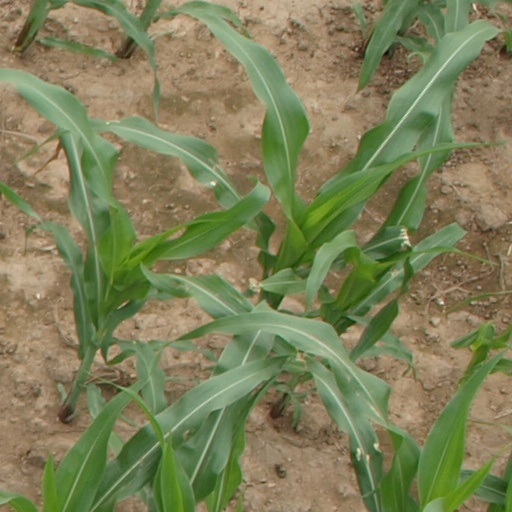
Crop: maize; corn